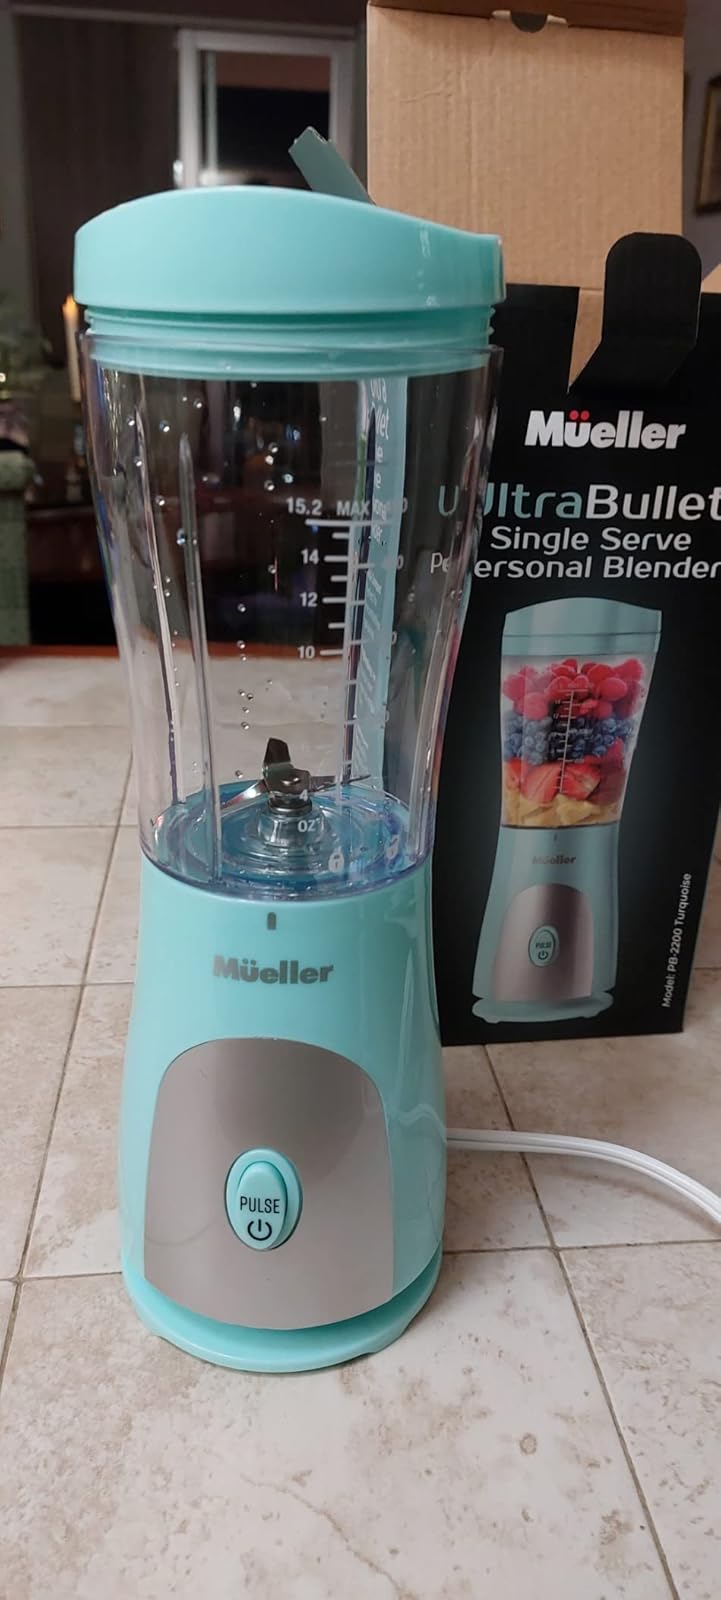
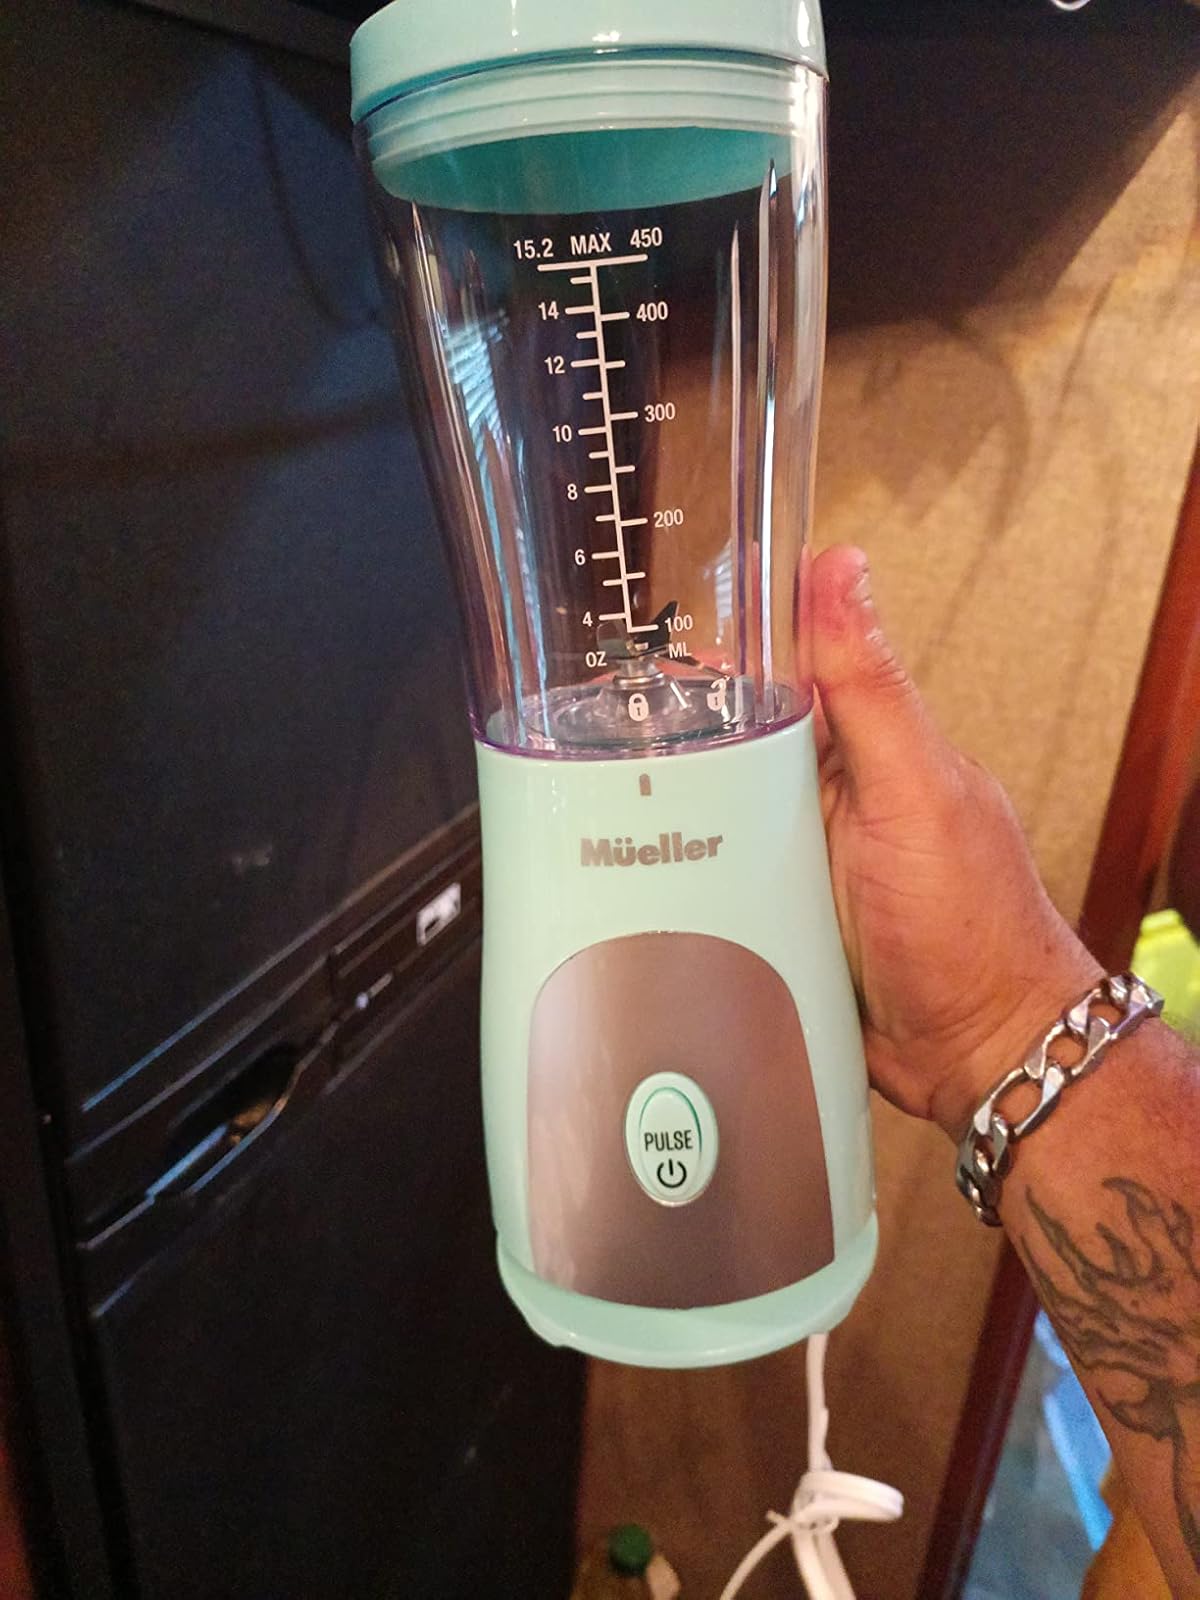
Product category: items_blender
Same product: yes